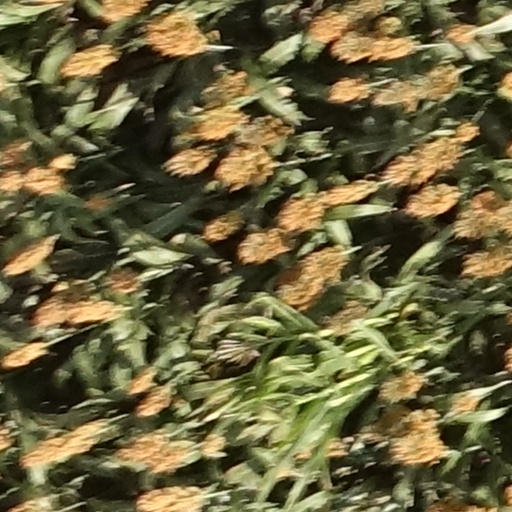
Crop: sorghum